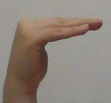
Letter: haa